American Dad!

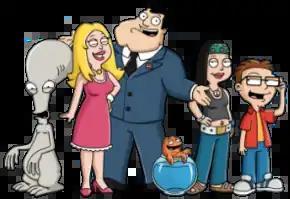
The Smith family. From left to right: Roger (alien), Francine, Stan, Klaus (fish in fishbowl), Hayley, Steve

The series focuses on the eccentric upper middle class Smith family in the fictional town of Langley Falls (deriving its name from the actual locale of Langley, Virginia) and their four housemates: father, husband, CIA agent, Republican, and breadwinner Stan; his wife and homemaker/housewife Francine; their liberal, hippie, college-aged daughter Hayley; and their dorky high-school-aged son Steve. There are four additional main characters, including Jeff Fischer, Hayley's dimwitted boyfriend and later husband; Klaus, the family's unusual goldfish who has the brain of an East German athlete; Roger, an alien who is a flamboyant, hedonistic, self-serving master of disguise; and Rogu, Roger's ex-tumor son. Stan's boss Avery Bullock, the Deputy Director of the Central Intelligence Agency, is a recurring character.